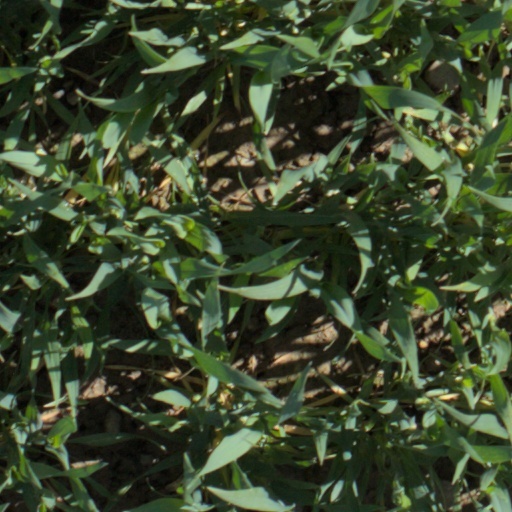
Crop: wheat